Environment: real
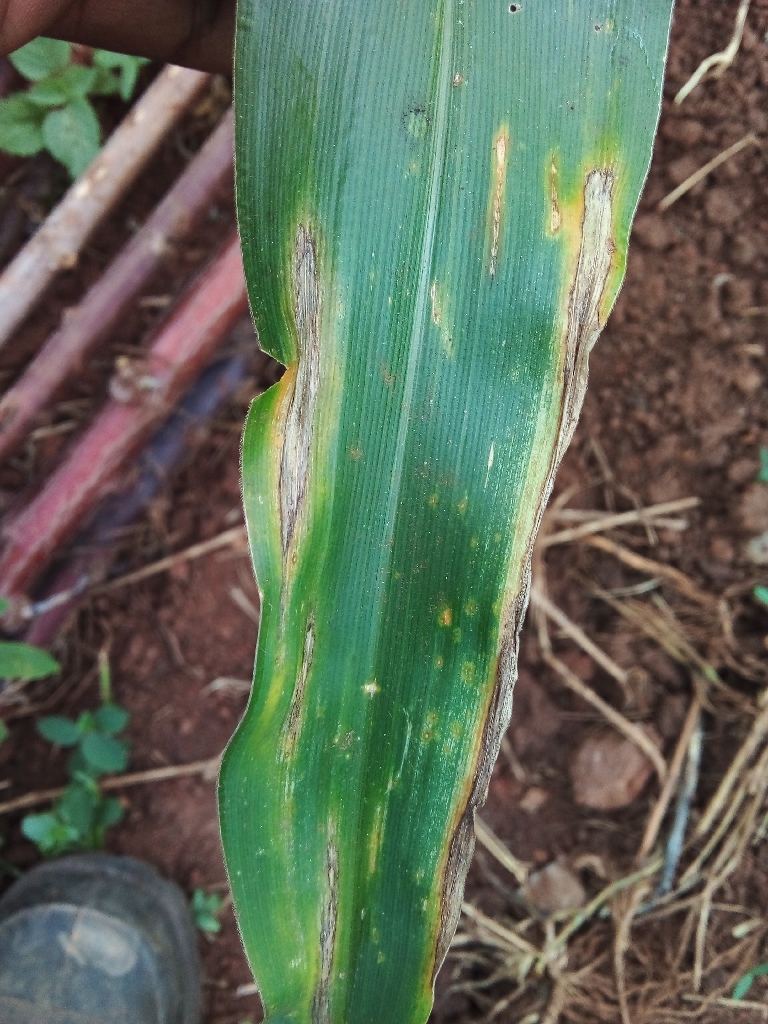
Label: northern_corn_leaf_blight